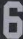
Number: 6